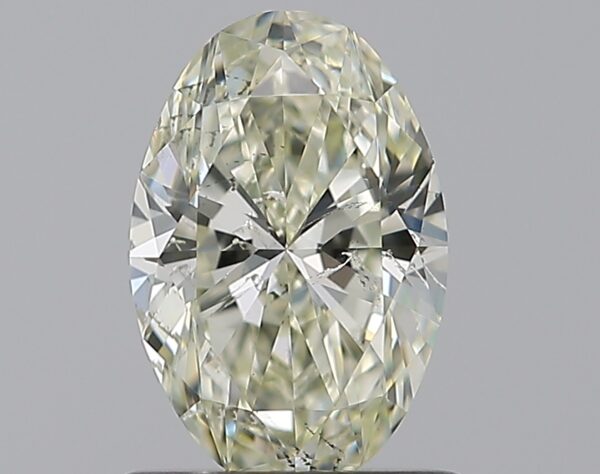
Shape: oval
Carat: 0.9
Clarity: SI2
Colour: M
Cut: EX
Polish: EX
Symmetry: VG
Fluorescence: N
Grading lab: GIA
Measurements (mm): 7.93 x 5.27 x 3.28